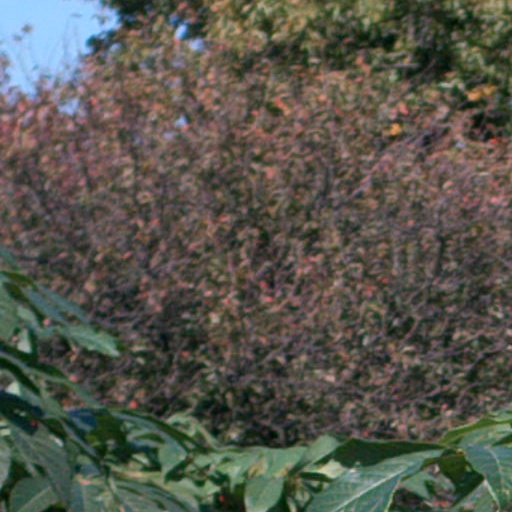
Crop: cassava